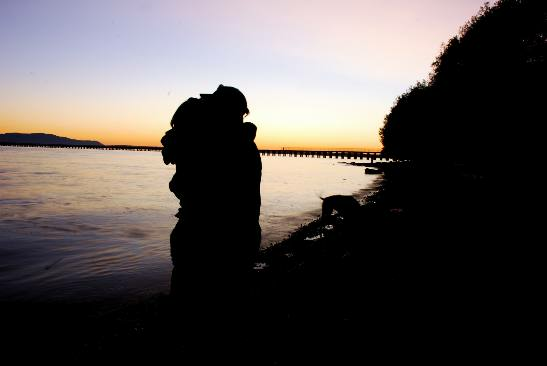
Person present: Yes